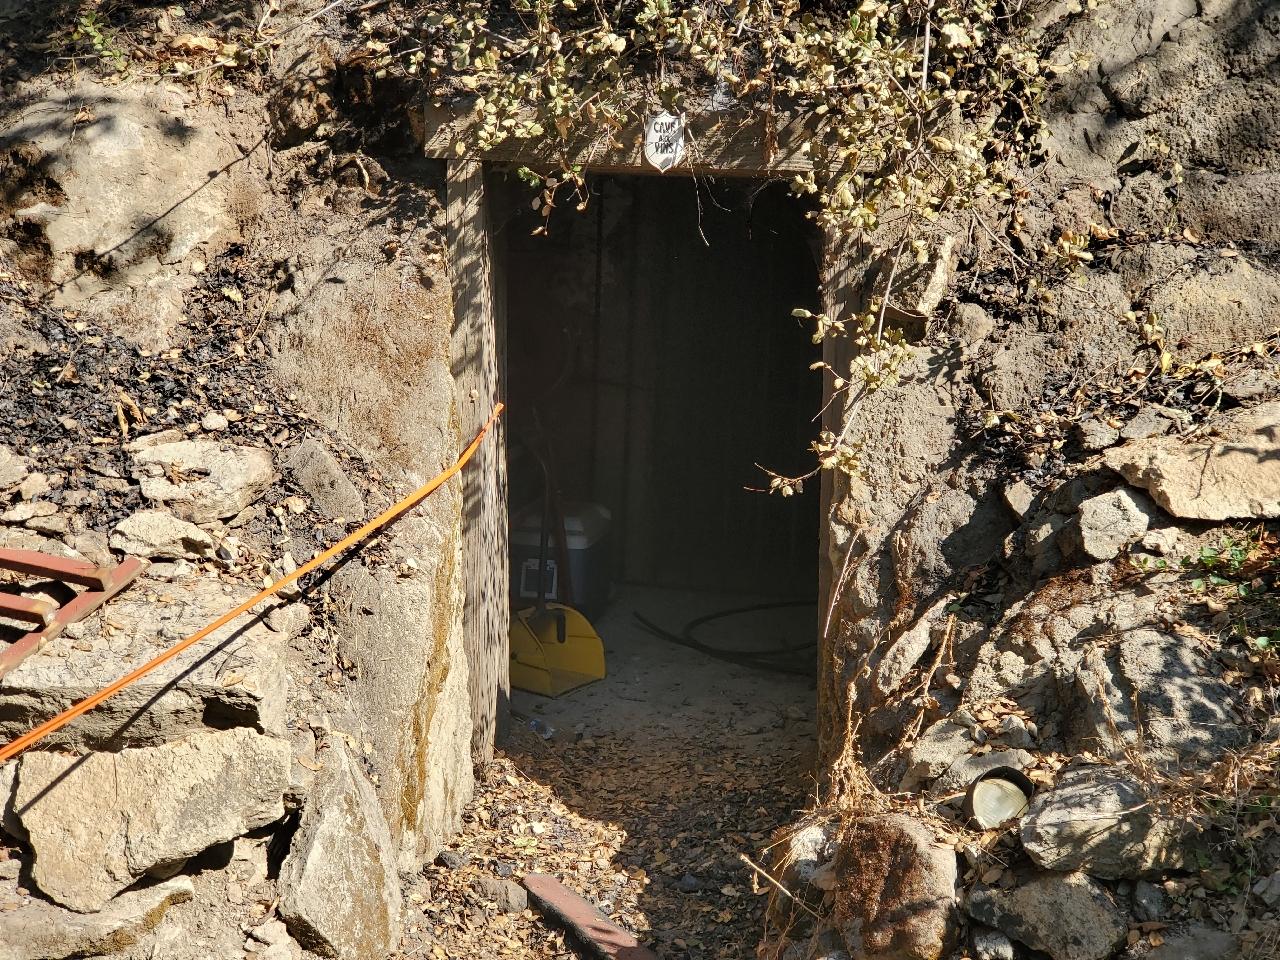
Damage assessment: no_damage